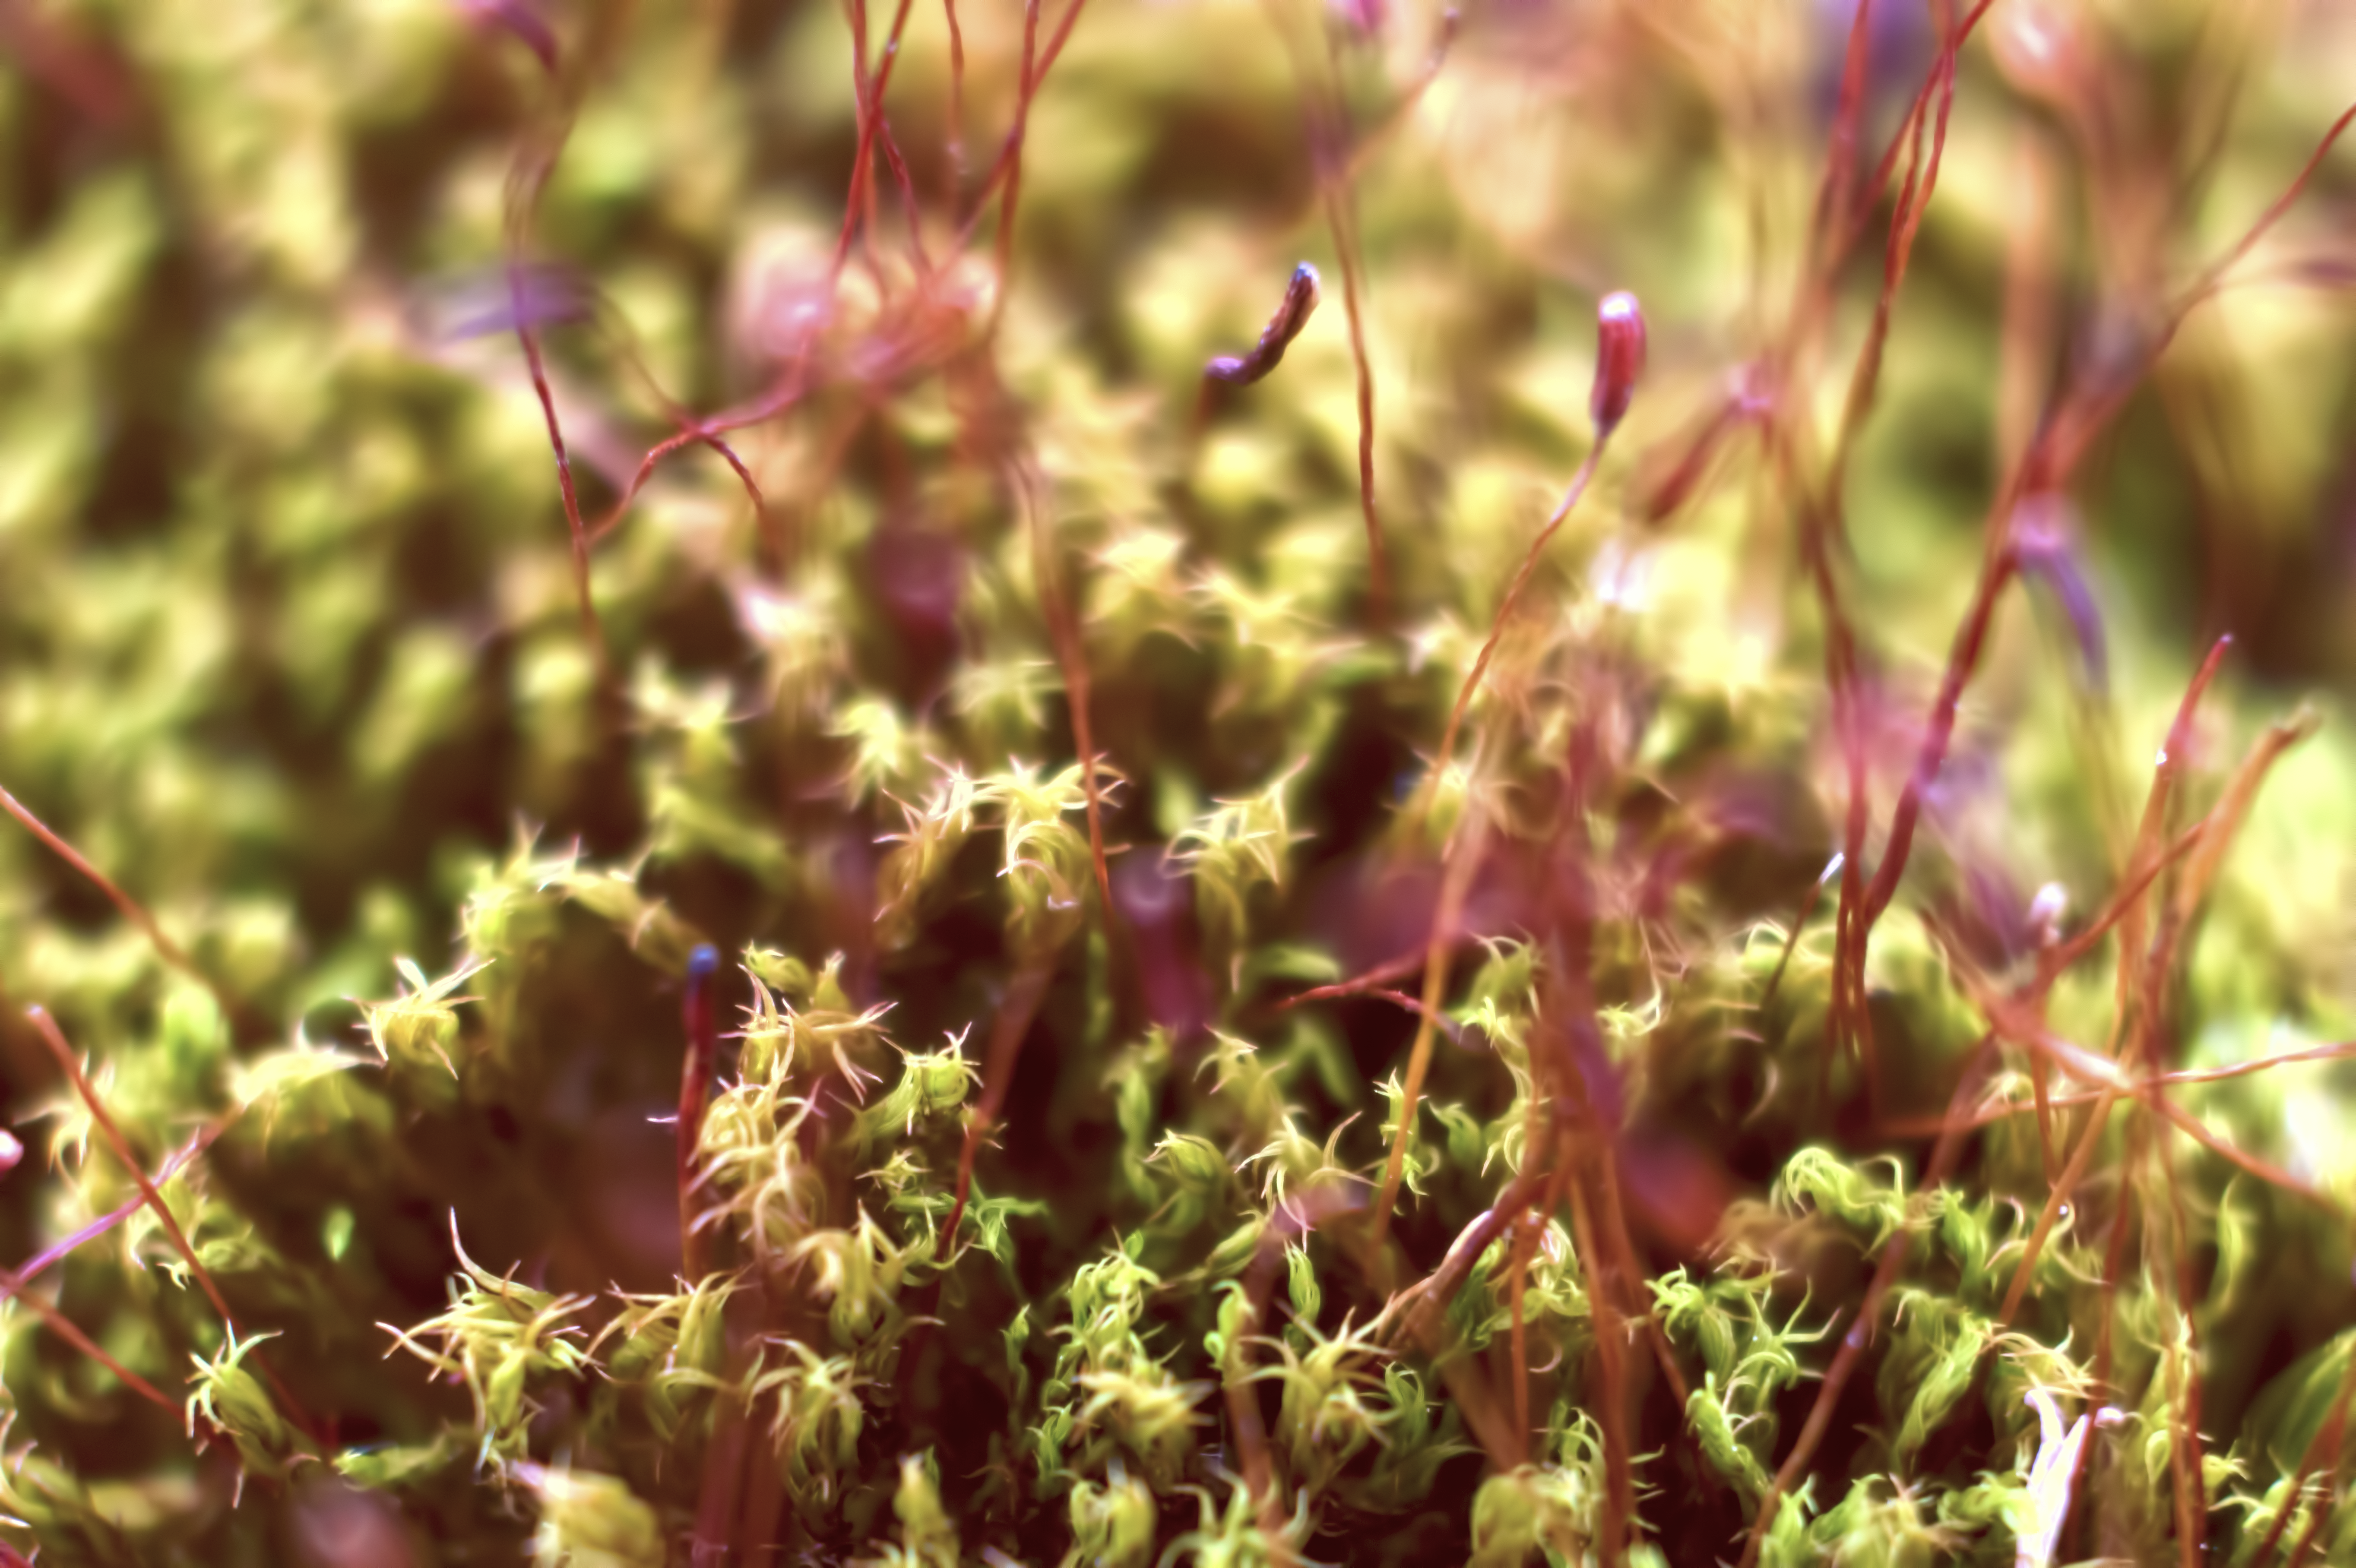
nature, grass, plant, ground, sunlight, leaf, flower, wind, moss, macro, botany, flora, wildflower, level, undergrowth, shot, sony, day, finland, helsinki, tubes, windy, alpha, extension, 3000, ilce, ilce3000, kooka, stupid, macro photography, flowering plant, grass family, land plant